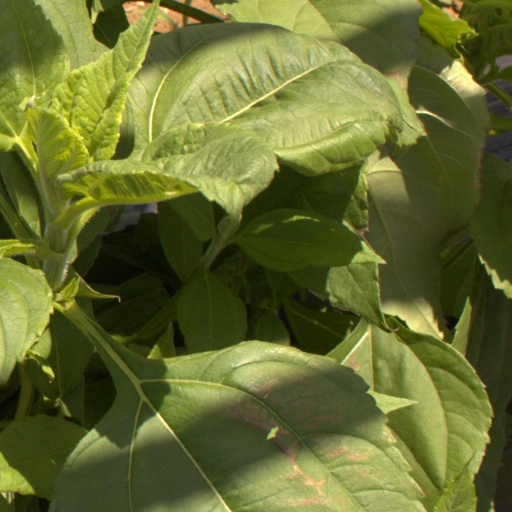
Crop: Jerusalem artichoke